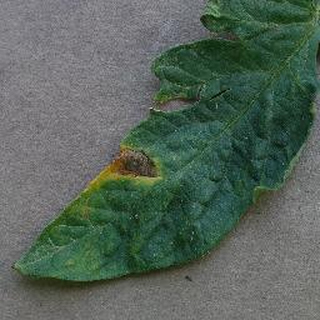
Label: tomato_early_blight